Oteiza

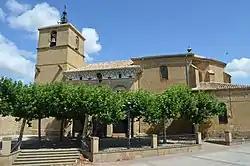

Oteiza or Oteiza de la Solana (Oteitza in Basque), is a village and a Spanish municipality of the Foral Community of Navarra, located in the "merindad" of Estella, in the Estella Oriental region, 51 km from the capital of the community, Pamplona. Its population in 2016 was 939 (INE ).